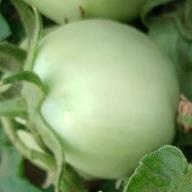
Crop: Tomato
Condition: healthy-fruit